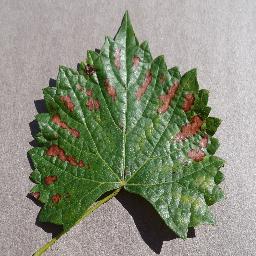
Label: Grape___Esca_(Black_Measles)